Kreuzkarspitze

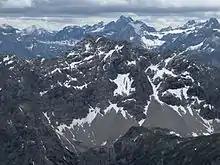
North view from the Hochvogel (2,592 m)

The Kreuzkarspitze is a 2,587-metre-high Austrian mountain in the Hornbach chain of the Allgäu Alps.